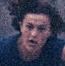
Age: 26